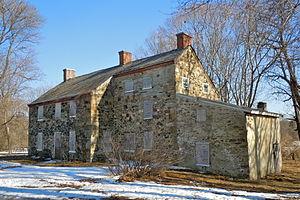
Thornbury Township est un township, situé au centre-est du comté de Chester, aux États-Unis. En 2010, il comptait une population de 3 017 habitants.